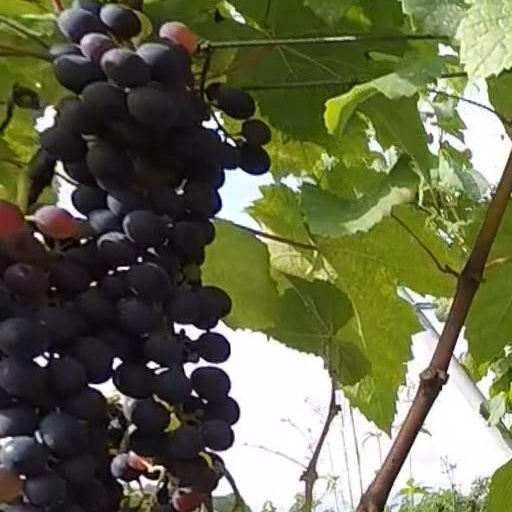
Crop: grape